Bebe Daniels

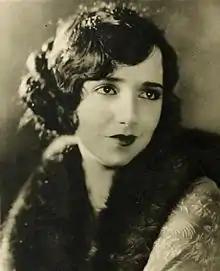
Publicity photo, circa 1924

In 1934, Daniels and husband Ben Lyon, whom she had married in June 1930, garnered press attention while having to testify against Albert F. Holland, a 36-year-old World War I veteran with a history of stalking Daniels. Holland had been under the delusion that he had attended school with Daniels and that they had married in Mexico in 1925. In 1931, he broke into Daniels' hotel room in San Francisco, confronting and terrifying her, and he had to be removed by security. He was arrested and committed to the Arizona State Asylum. Holland escaped from the institution in 1932, and he began sending more than 150 threatening letters to Daniels. Arrested again, he was placed in a psychiatric institution.